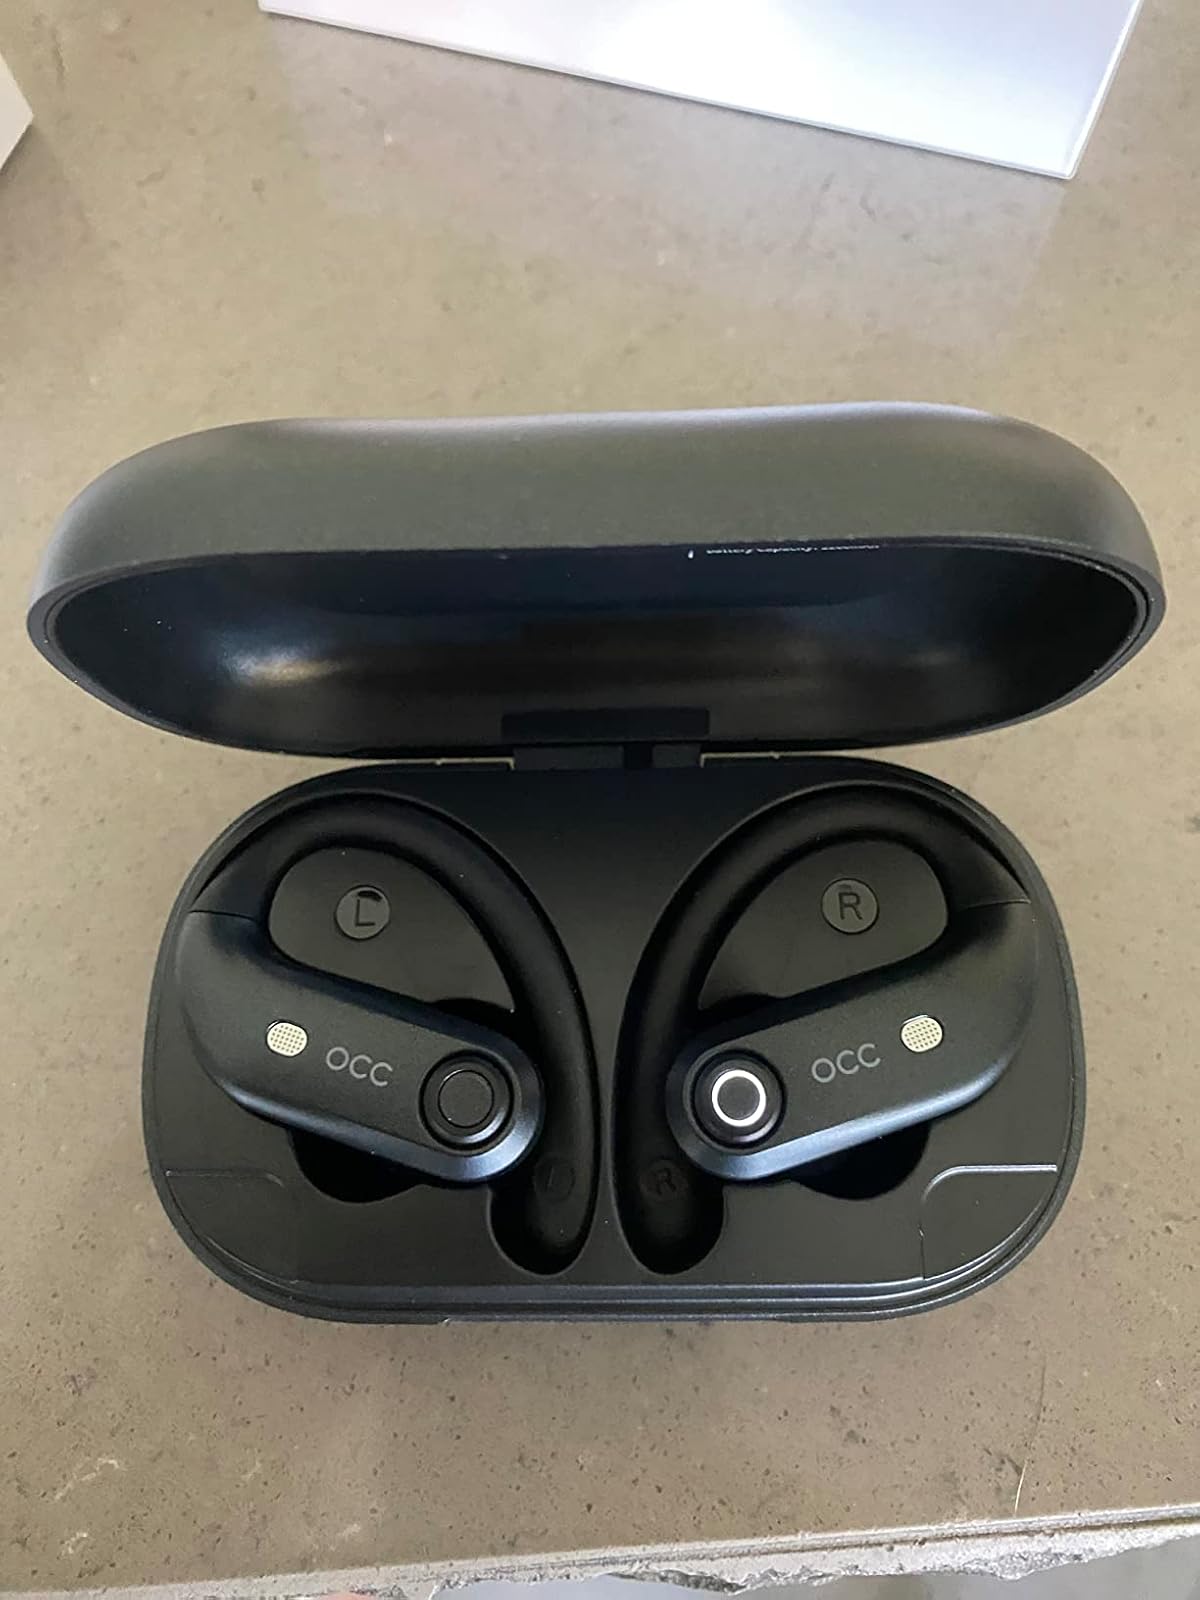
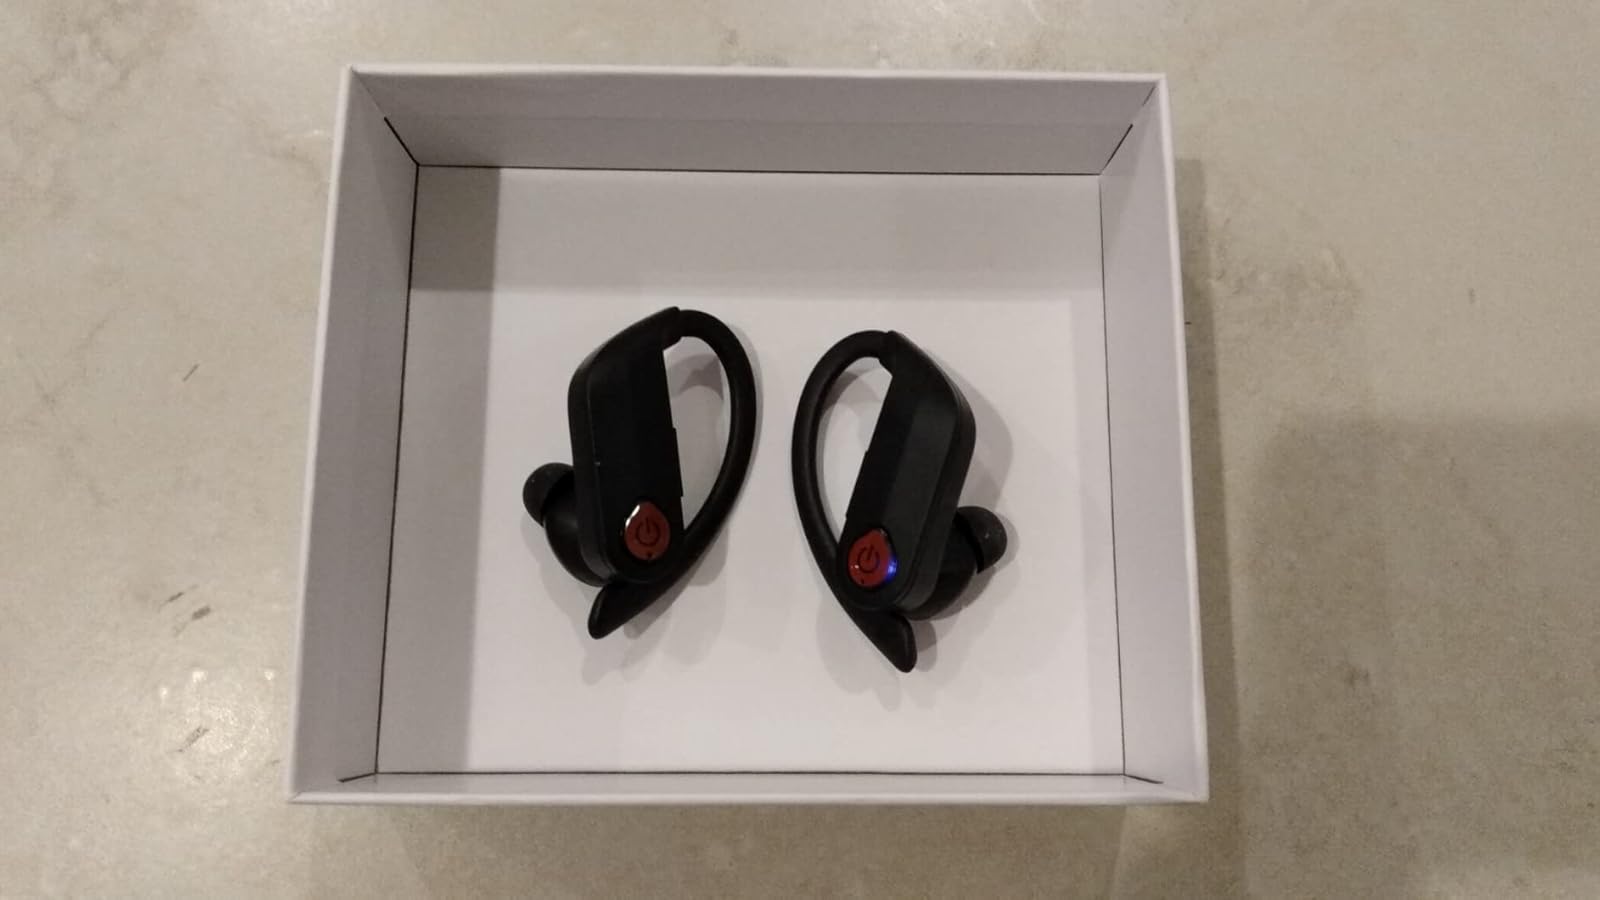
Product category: earbuds
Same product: no